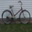
Label: bicycle